Popular Front Incident

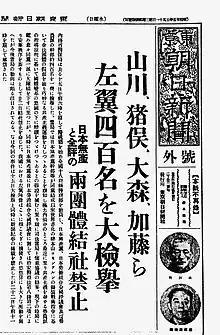
"Tokyo Asahi Shimbun"s coverage of the first wave of arrests

The refers to the Imperial Japanese government's suppression of a perceived threat from socialists and communists after the fall of Nanjing during the Shōwa period. During the incident, approximately 400 people were arrested by the authorities between December 1937 and February 1938. Amongst those arrested during the incident were Kanson Arahata, Saburō Eda, Ryōkichi Minobe, Itsurō Sakisaka, Kōzō Sasaki, Mosaburō Suzuki, Minoru Takano, and Hitoshi Yamakawa.